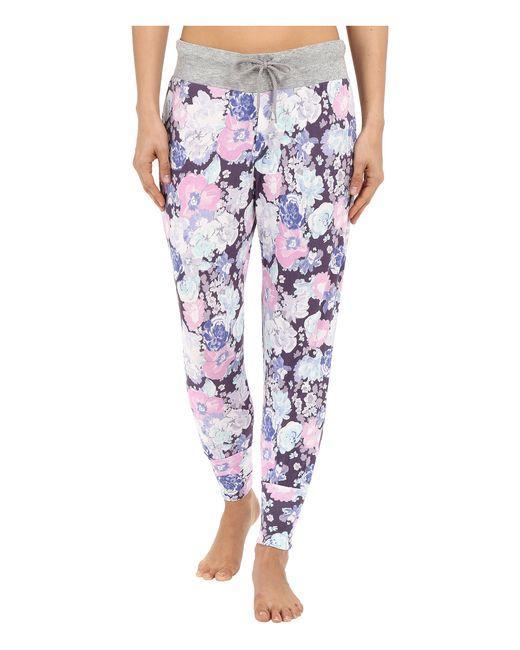
Hose mit rosa und hellblauem Blumendesign